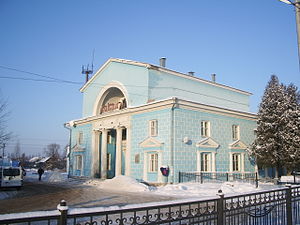
Staraja Russa
Staraja Russa er en by i Novgorod oblast, Rusland, som ligger ved floden Polist, 99 km syd for Velikij Novgorod. Dens befolkning er faldet støt i de seneste år, fra 41.538 registreret i folketælling fra 1989 til 35.511 i 2002 og 31.809 ved folketællingen i 2010 og har nu 29.019 indbyggere. Staraja Russa var allerede i 1167 en af de mindre byer i republikken Novgorod. Byen blev indtaget af svenskerne 1611, og 1614 vandt Jakob De la Gardie en betydningsfuld sejr over russerne i den ingermanlandske krig ved Staraja Russa.